Termit Massif

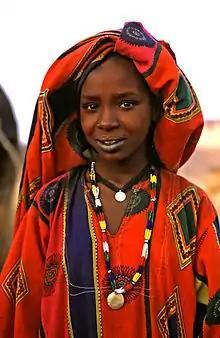
A woman in Termit

The Termit Massif (Termit Mountains or simply the Termit) is a mountainous region in south-eastern Niger. Just to the south of the dunes of Ténéré desert and the Erg of Bilma, the northern areas of the Termit, called the Gossololom, consist of black volcanic peaks rising from the surrounding seas of sand. The southern Termit is a roughly east–west ridge of heavily eroded black sandstone. Its foothills to the southwest are the Koutous hills.